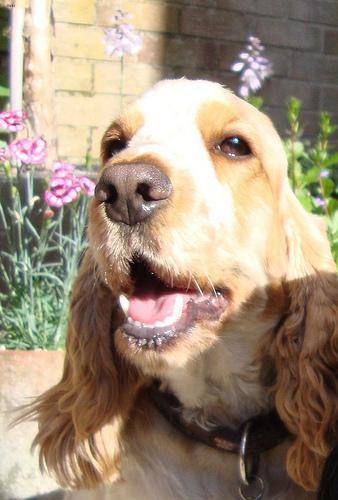
english cocker spaniel